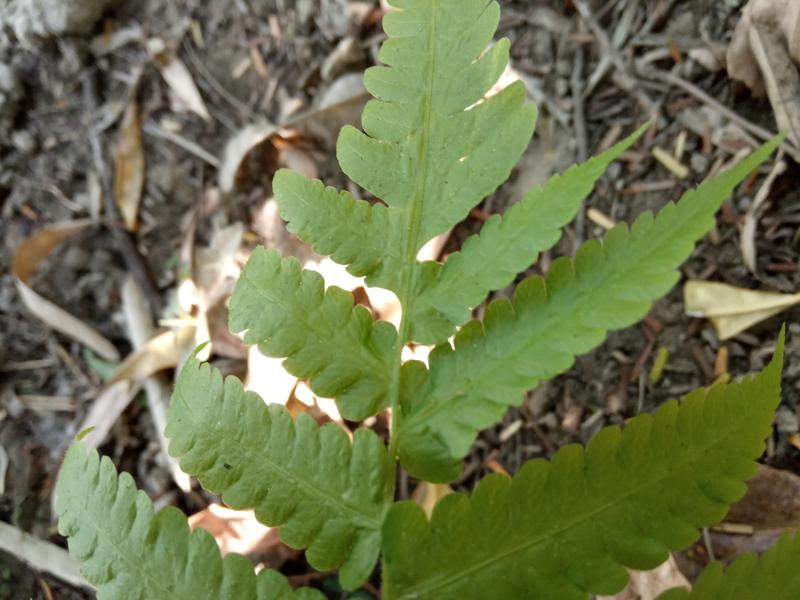
Weed species: Pteris vittata